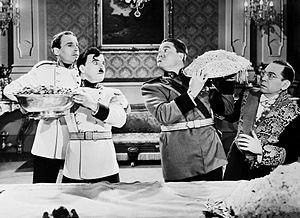
Le Dictateur est un film américain satirique réalisé par Charlie Chaplin en 1940, dont c'est le premier film parlant.
Henry Daniell est un acteur britannique, né le 5 mars 1894 à Barnes, au Royaume-Uni et mort le 31 octobre 1963 à Santa Monica.